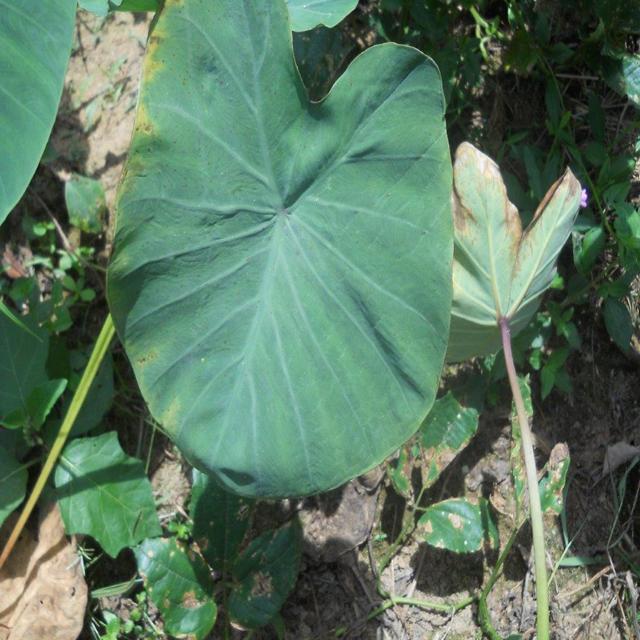
Label: Healthy